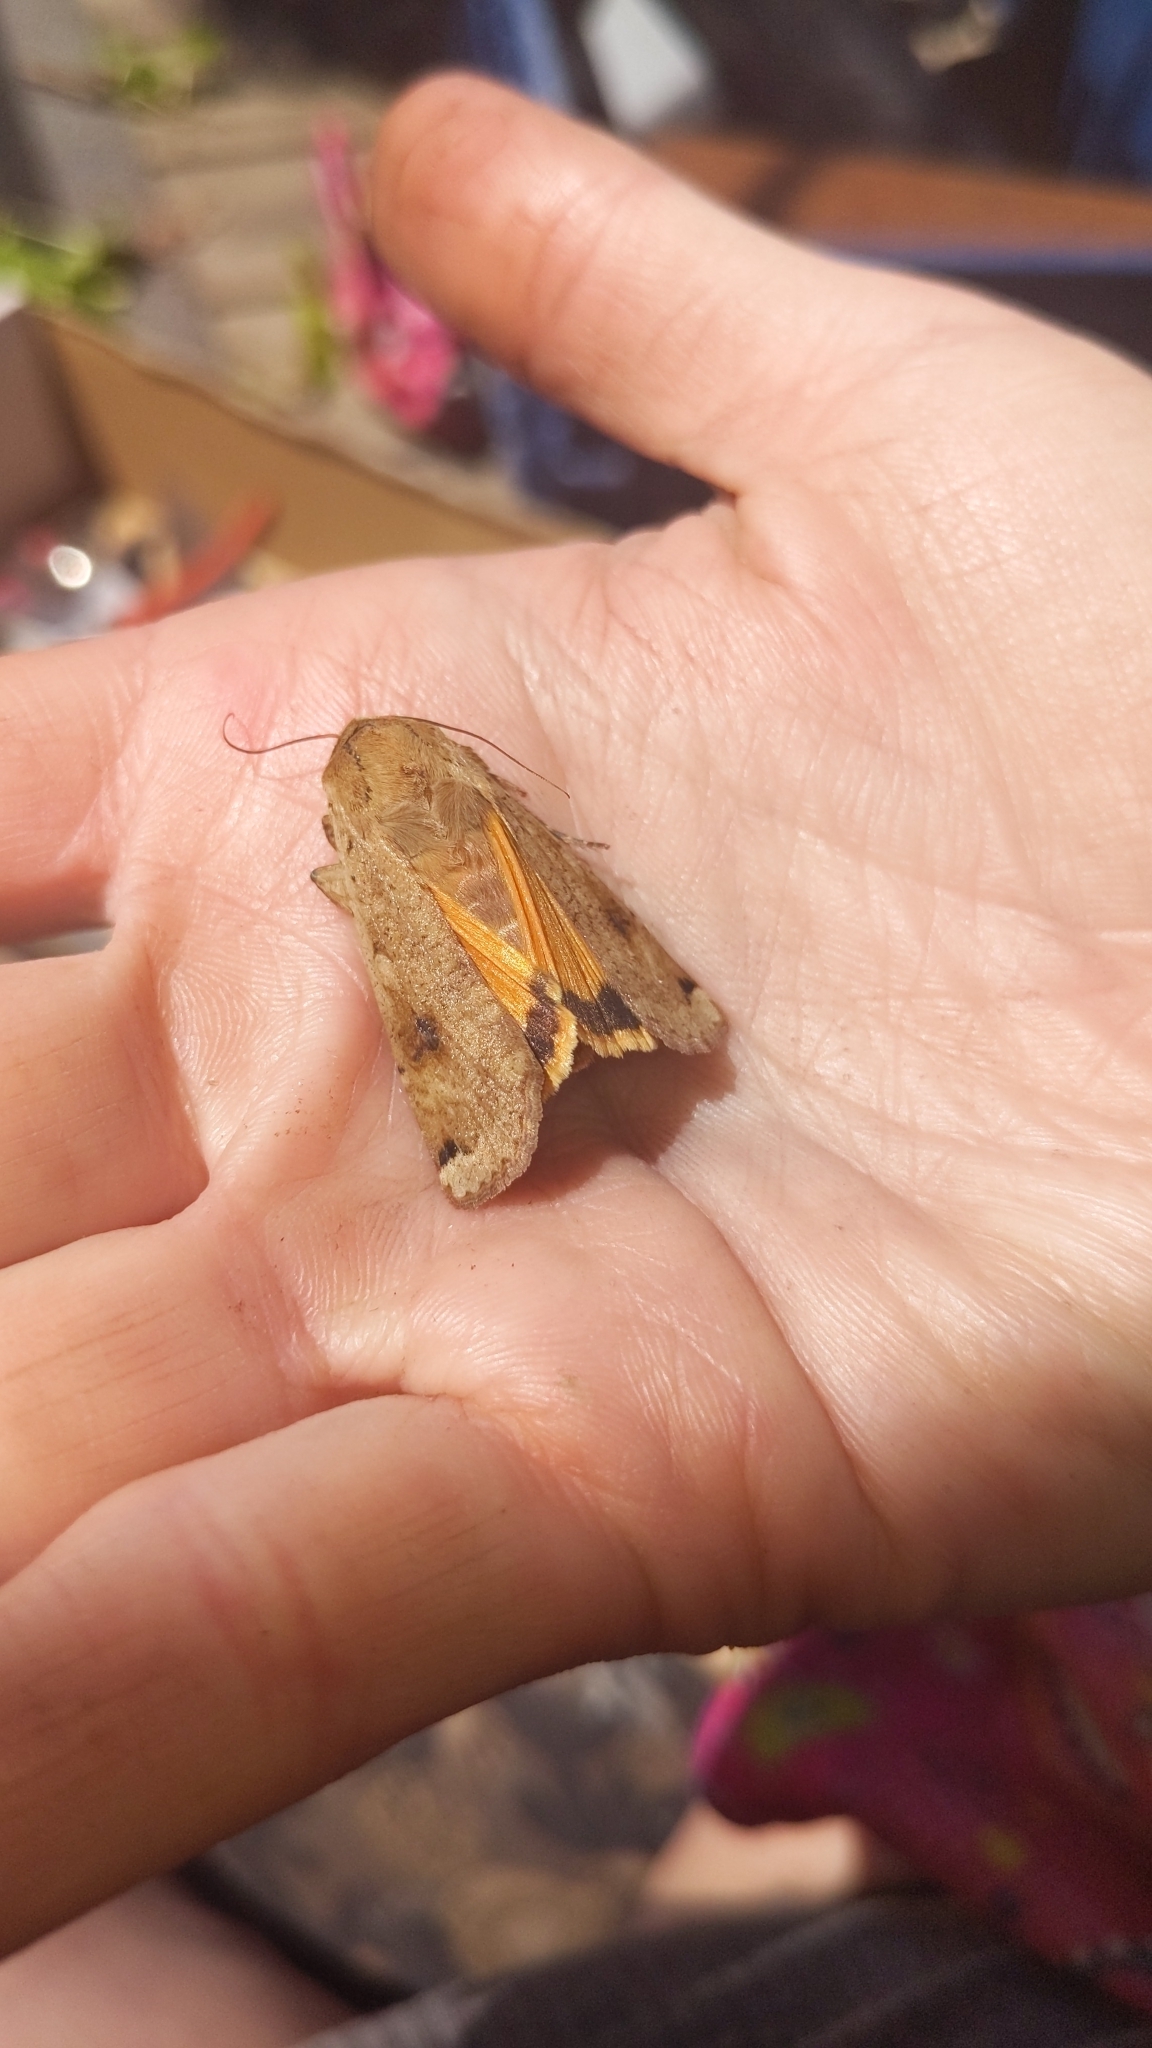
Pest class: cutworms